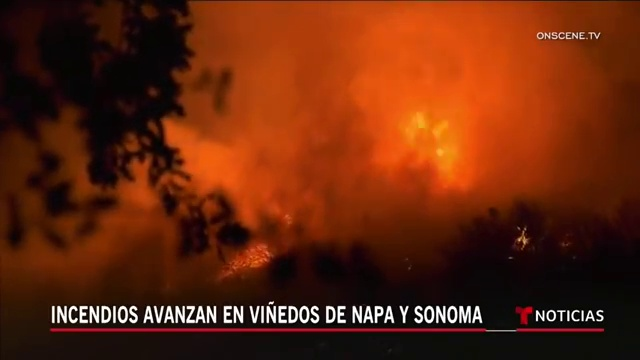
Fire: yes
Smoke: yes